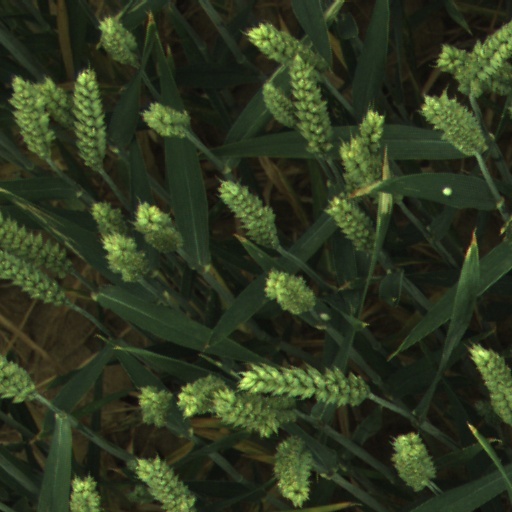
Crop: wheat